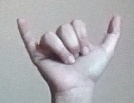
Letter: ya